Cable length

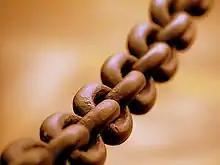
A chain cable. A cable length is based on the historic length of a ship's cable.

A cable length or length of cable is a nautical unit of measure equal to one tenth of a nautical mile or approximately 100 fathoms. Owing to anachronisms and varying techniques of measurement, a cable length can be anywhere from , depending on the standard used.